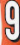
Number: 9